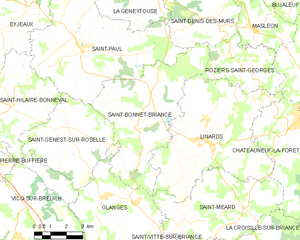
Carte des communes françaises Saint-Bonnet-Briance